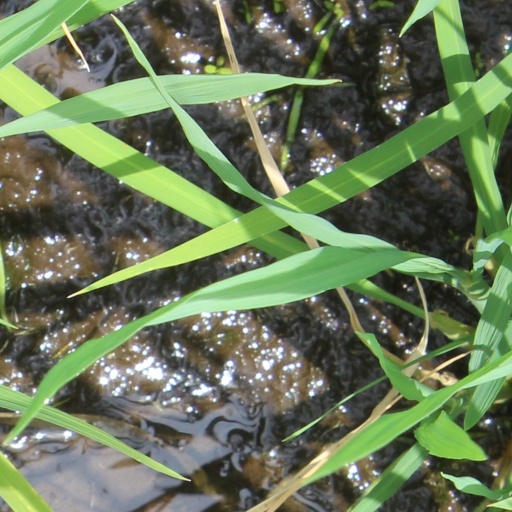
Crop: rice